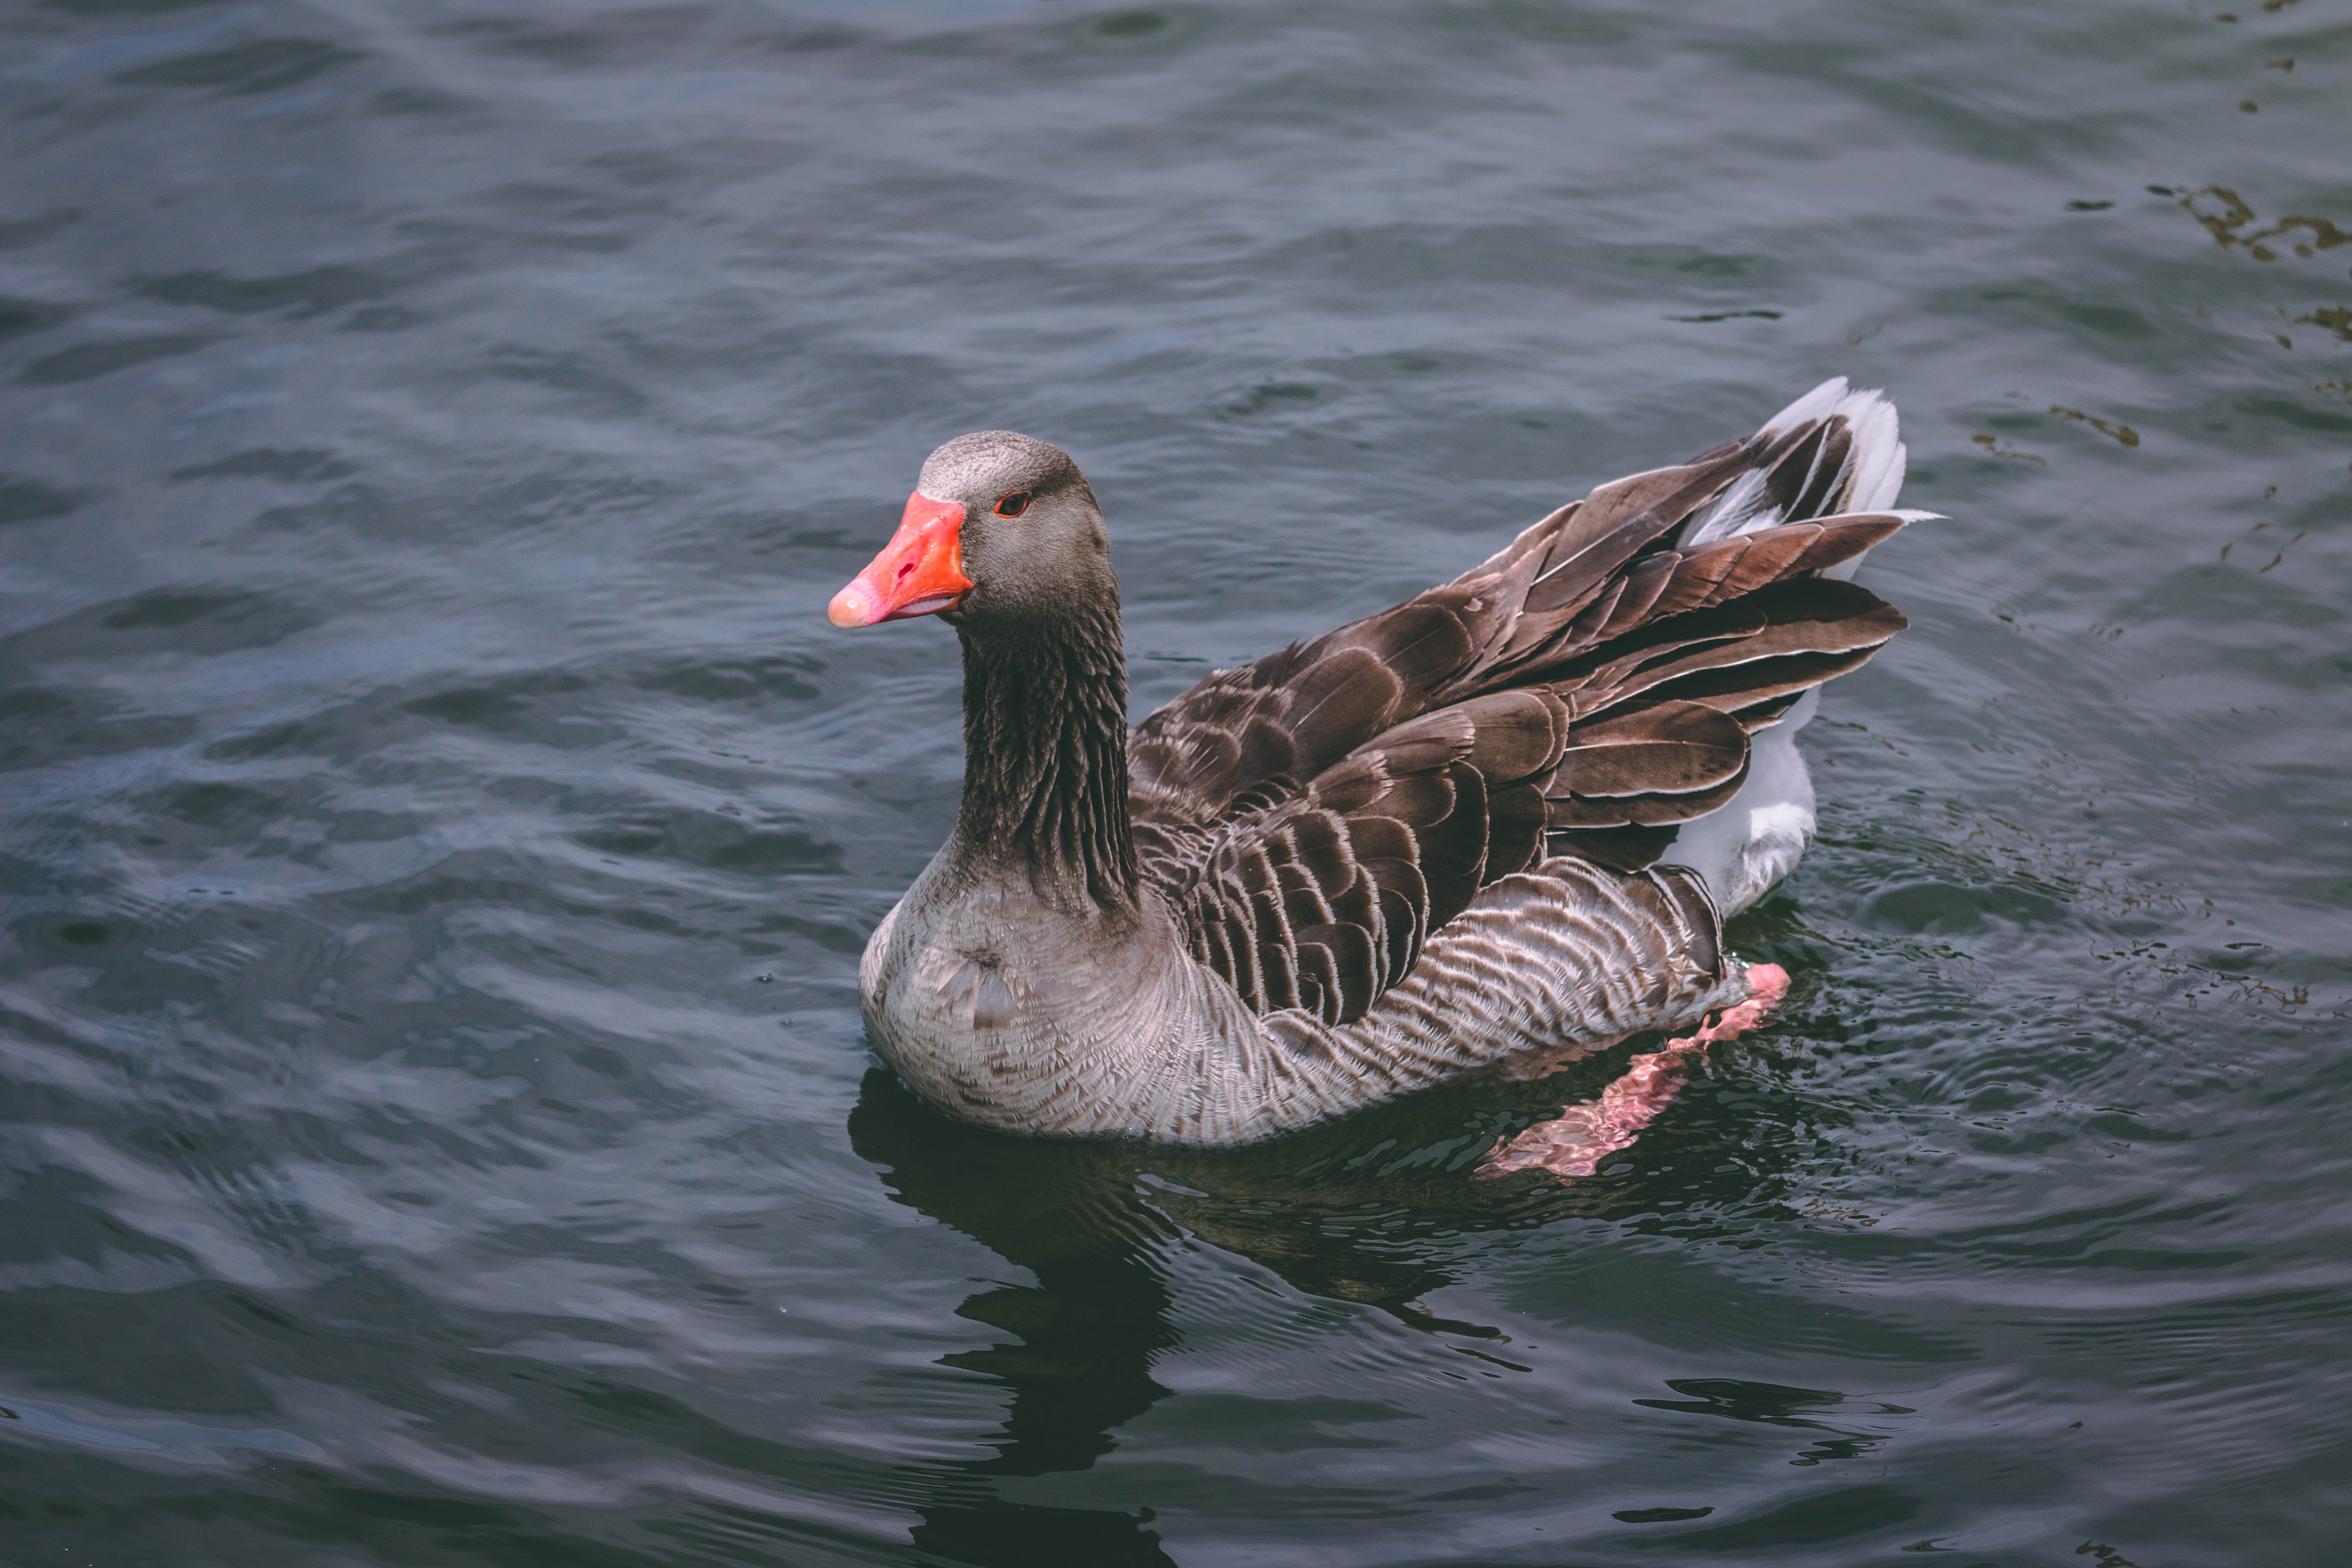
bird, duck, vertebrate, beak, ducks, geese and swans, water bird, waterfowl, goose, water, feather, fowl, organism, seaduck, adaptation, pond, canard, wildlife, lake, wing